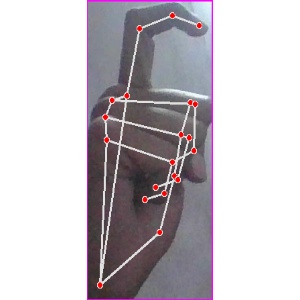
अक्षर: ट